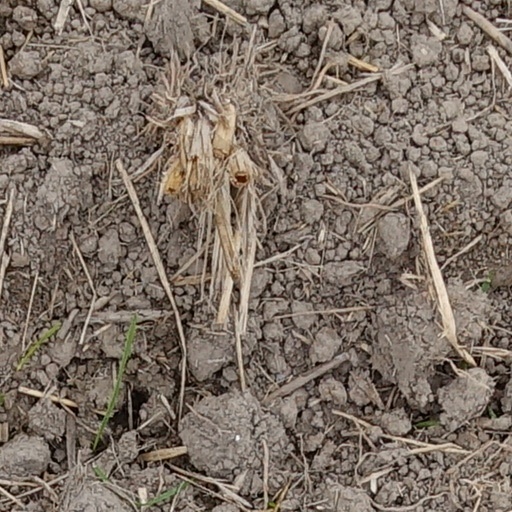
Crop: wheat